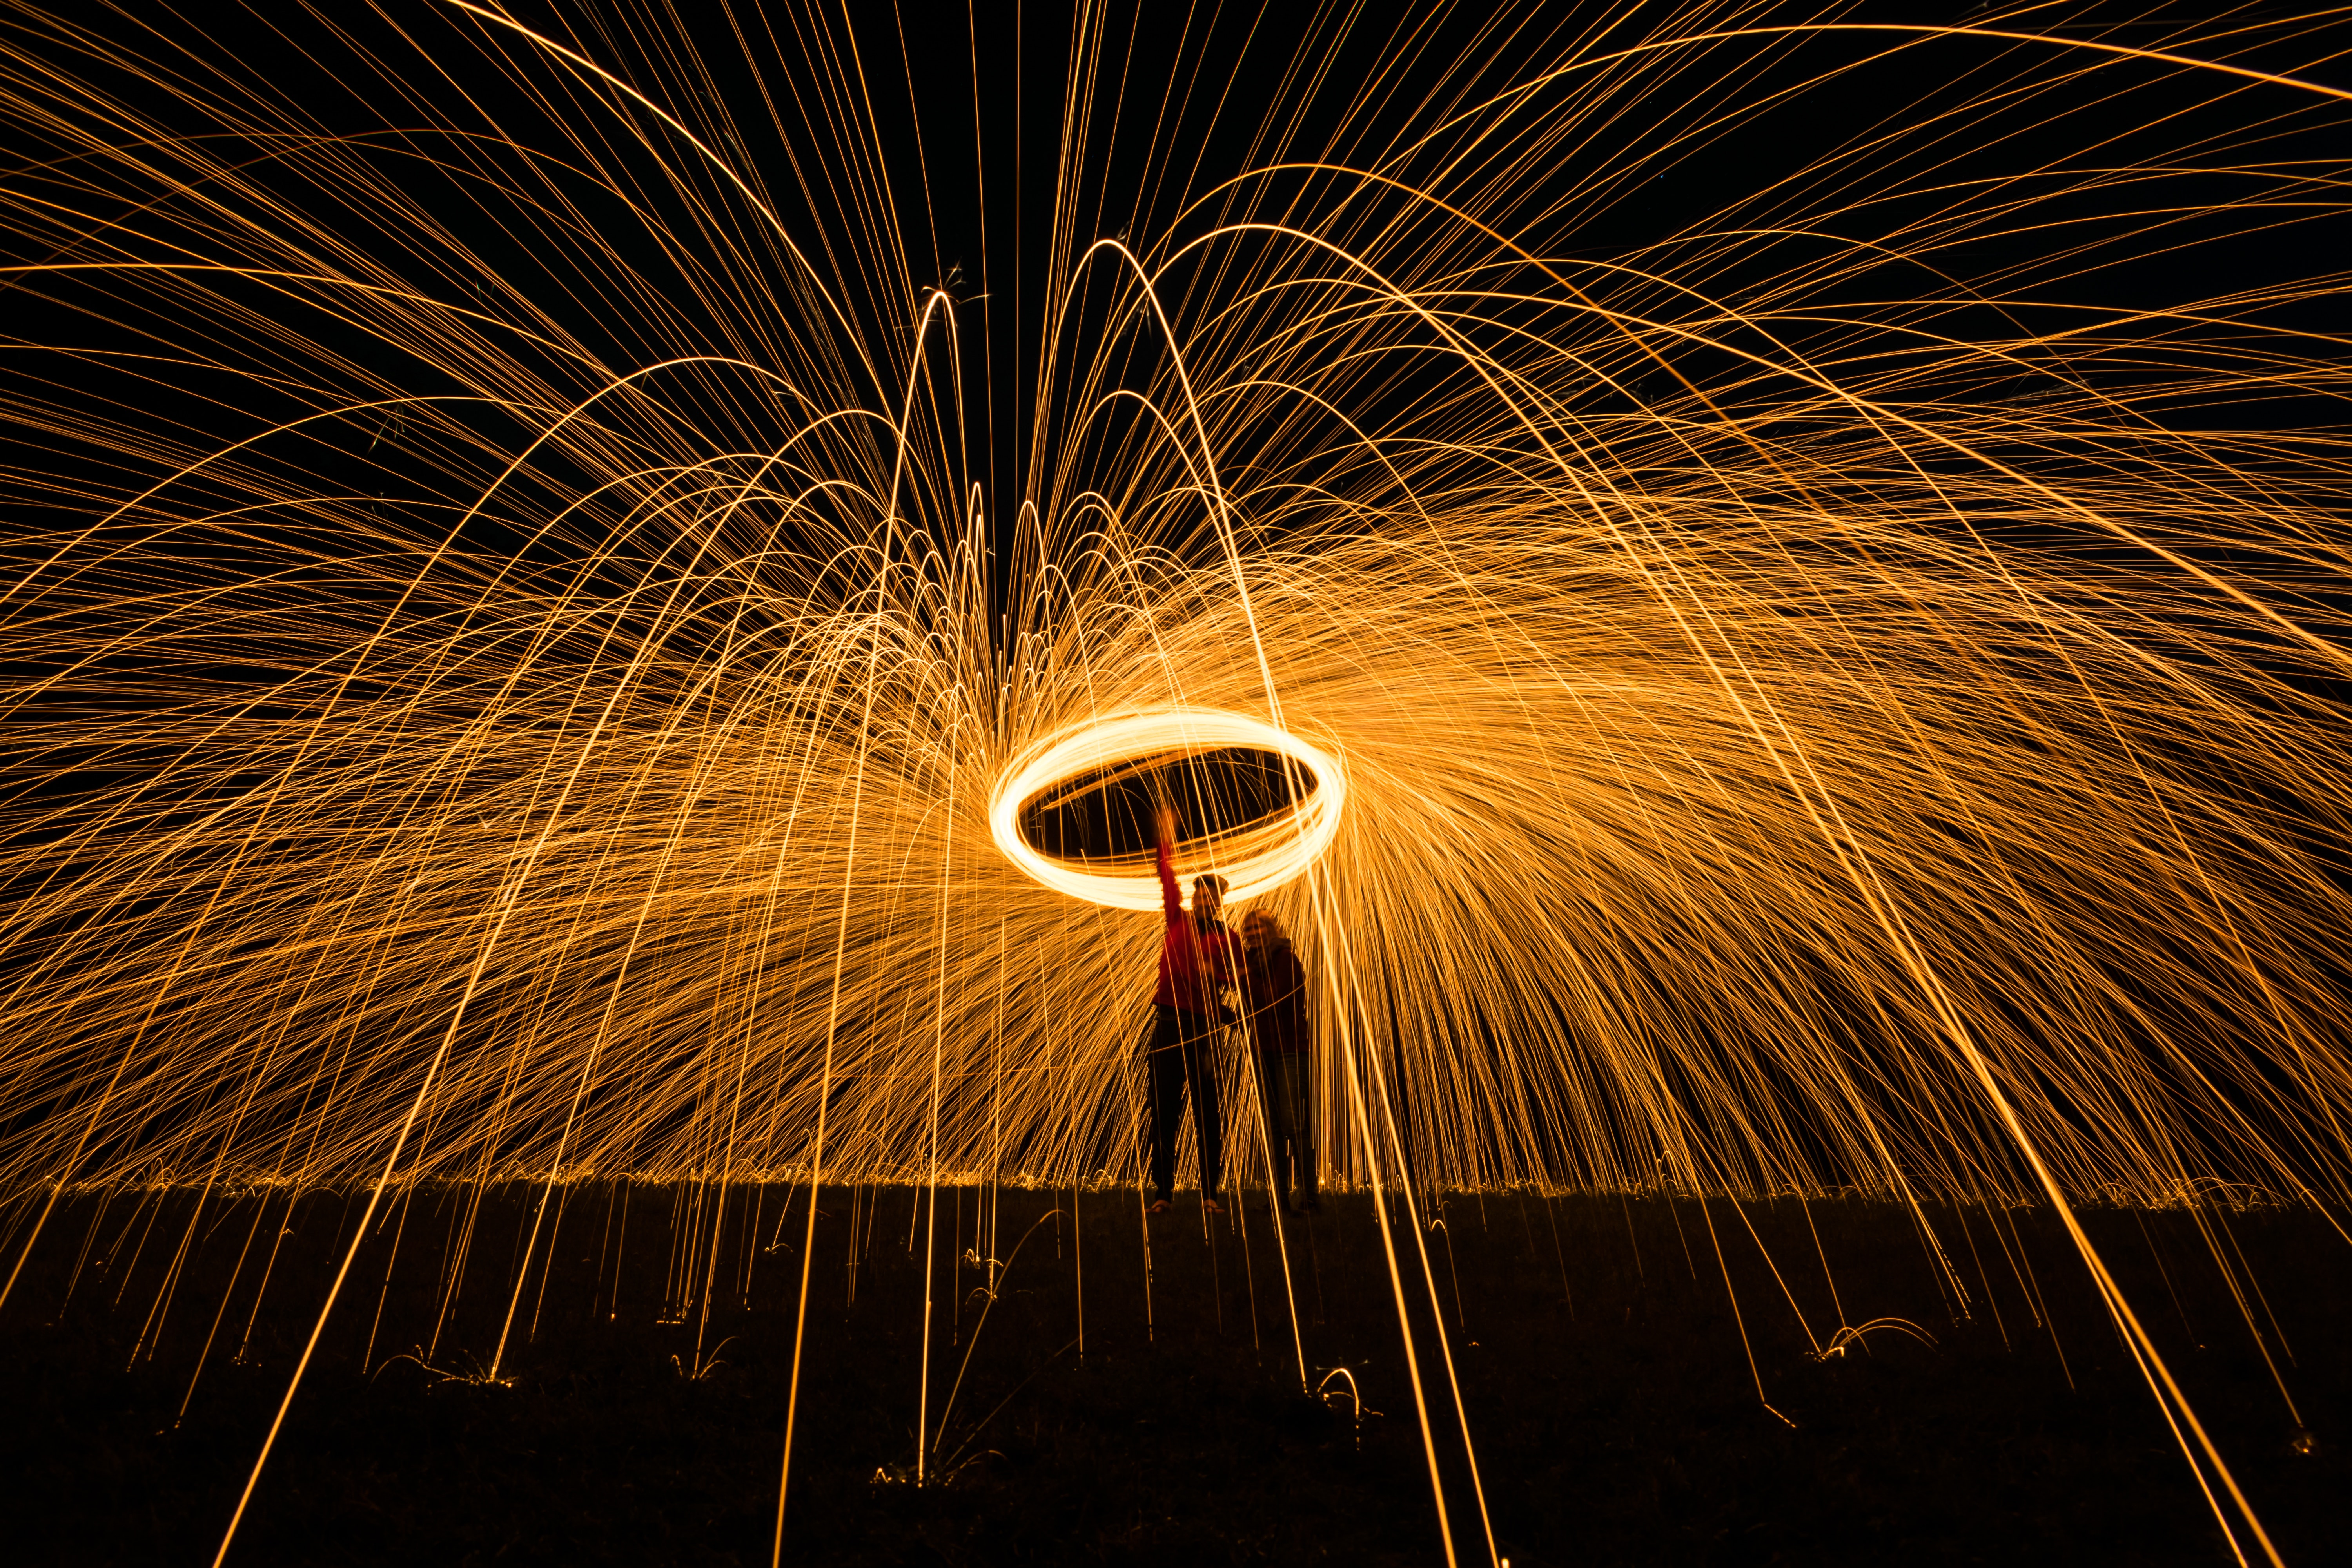
night, light, darkness, lighting, water, fireworks, sky, line, fire, diwali, midnight, stock photography, event, space, circle, holiday, fete, festival, new year's eve